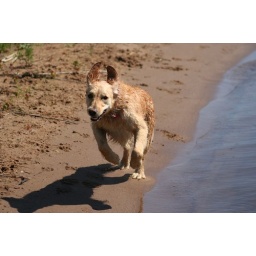
My cousin's dog runs along the beach on Lake Wisconsin near Lodi, Wisconsin.